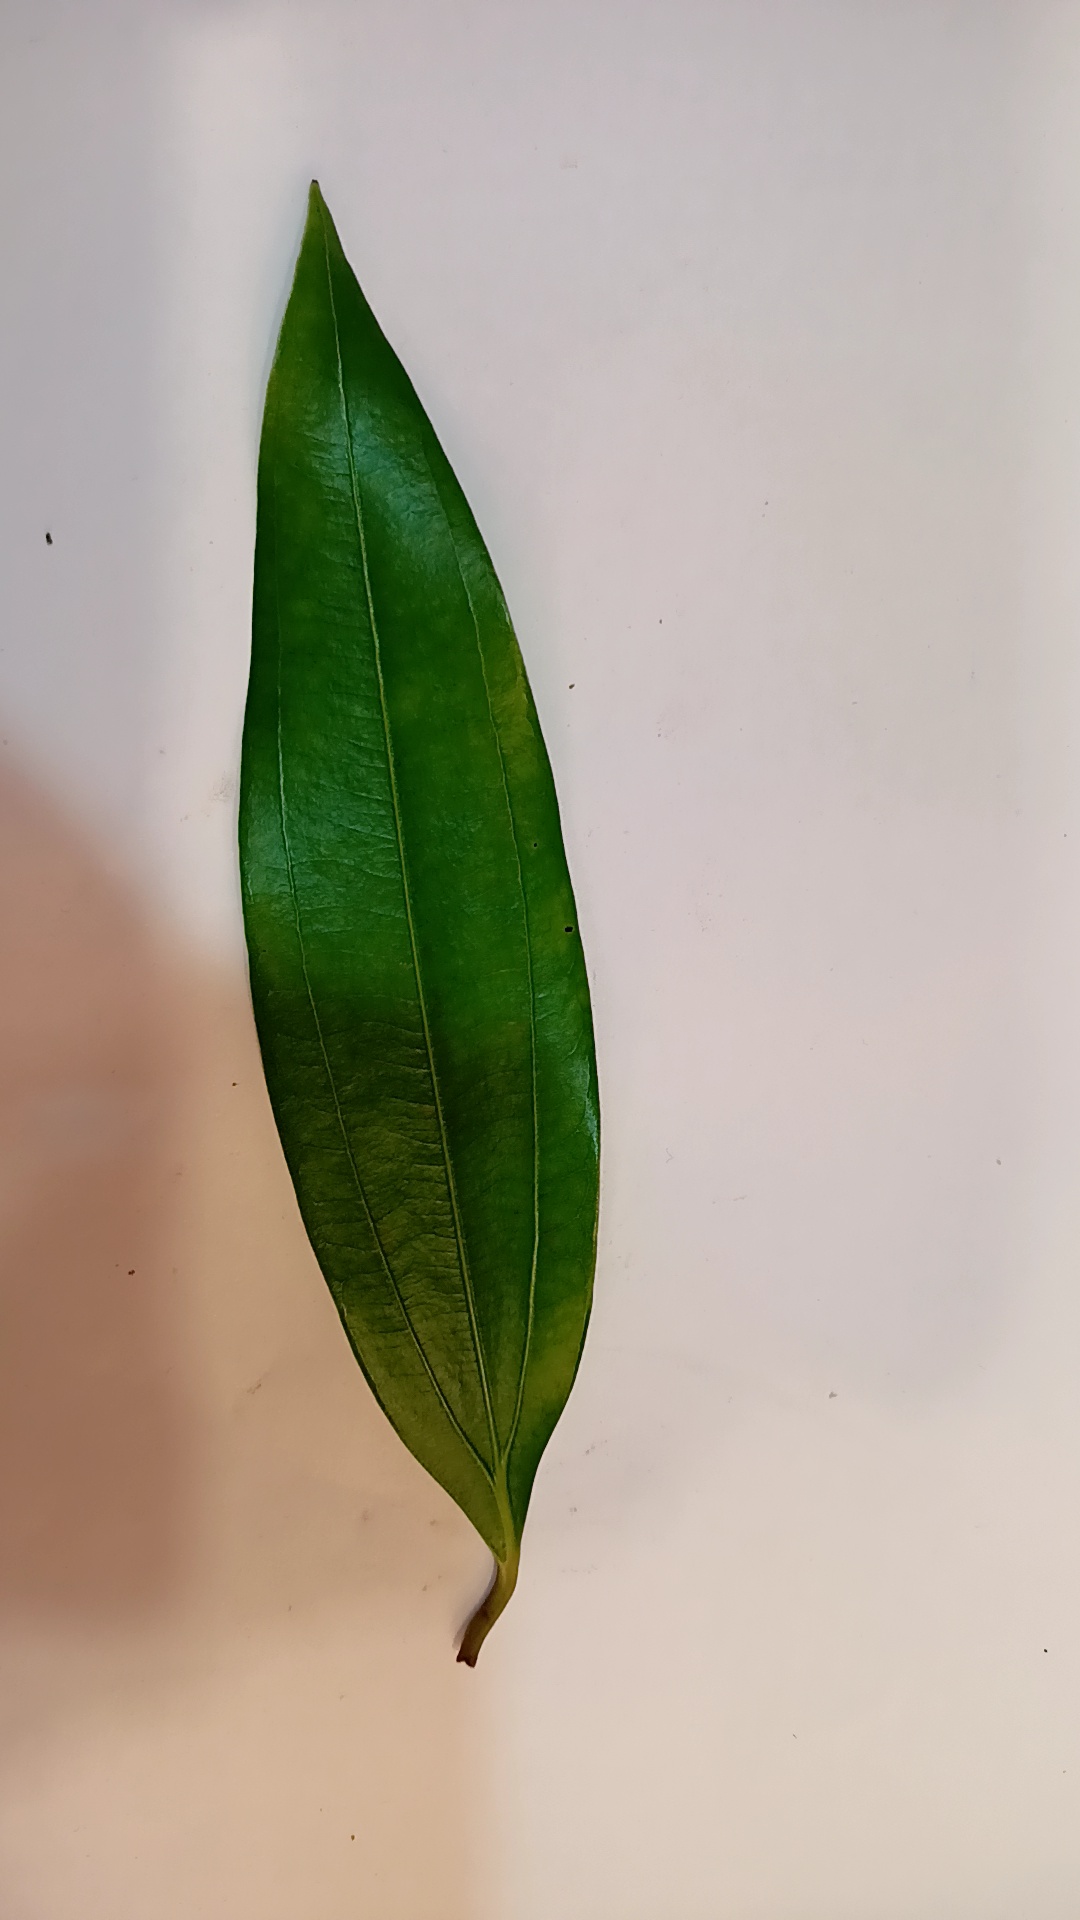
Label: Healthy